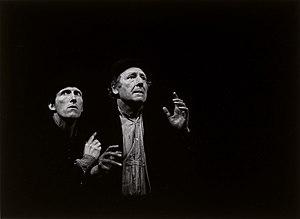
En attendant Godot, texte de Samuel Beckett, mise en scène de Otomar Krejca. Festival d'Avignon, 1978. Rufus (Estragon) et Georges Wilson (Vladimir) / photographies de Fernand Michaud.
Le théâtre est à la fois l'art de la représentation d'un drame ou d'une comédie, un genre littéraire particulier, et l'édifice dans lequel se déroulent les spectacles de théâtre. On parle aussi de genre dramatique.
Georges Wilson [ ʒɔʁʒ wilsɔn], né le 6 octobre 1921 à Champigny-sur-Marne, et mort au centre hospitalier de Rambouillet, le 3 février 2010, est un acteur et metteur en scène français. Il est le père de Jean-Marie et de l'acteur Lambert Wilson.
En attendant Godot est une pièce de théâtre en deux actes, en français, écrite en 1948 par Samuel Beckett et publiée en 1952 à Paris aux Éditions de Minuit. La particularité de ce livre vient du fait que le nombre de scènes n'est ni décompté ni annoncé. La première page du manuscrit français porte la date du « 9 octobre 1948 », et la dernière celle du « 29 janvier 1949 ».